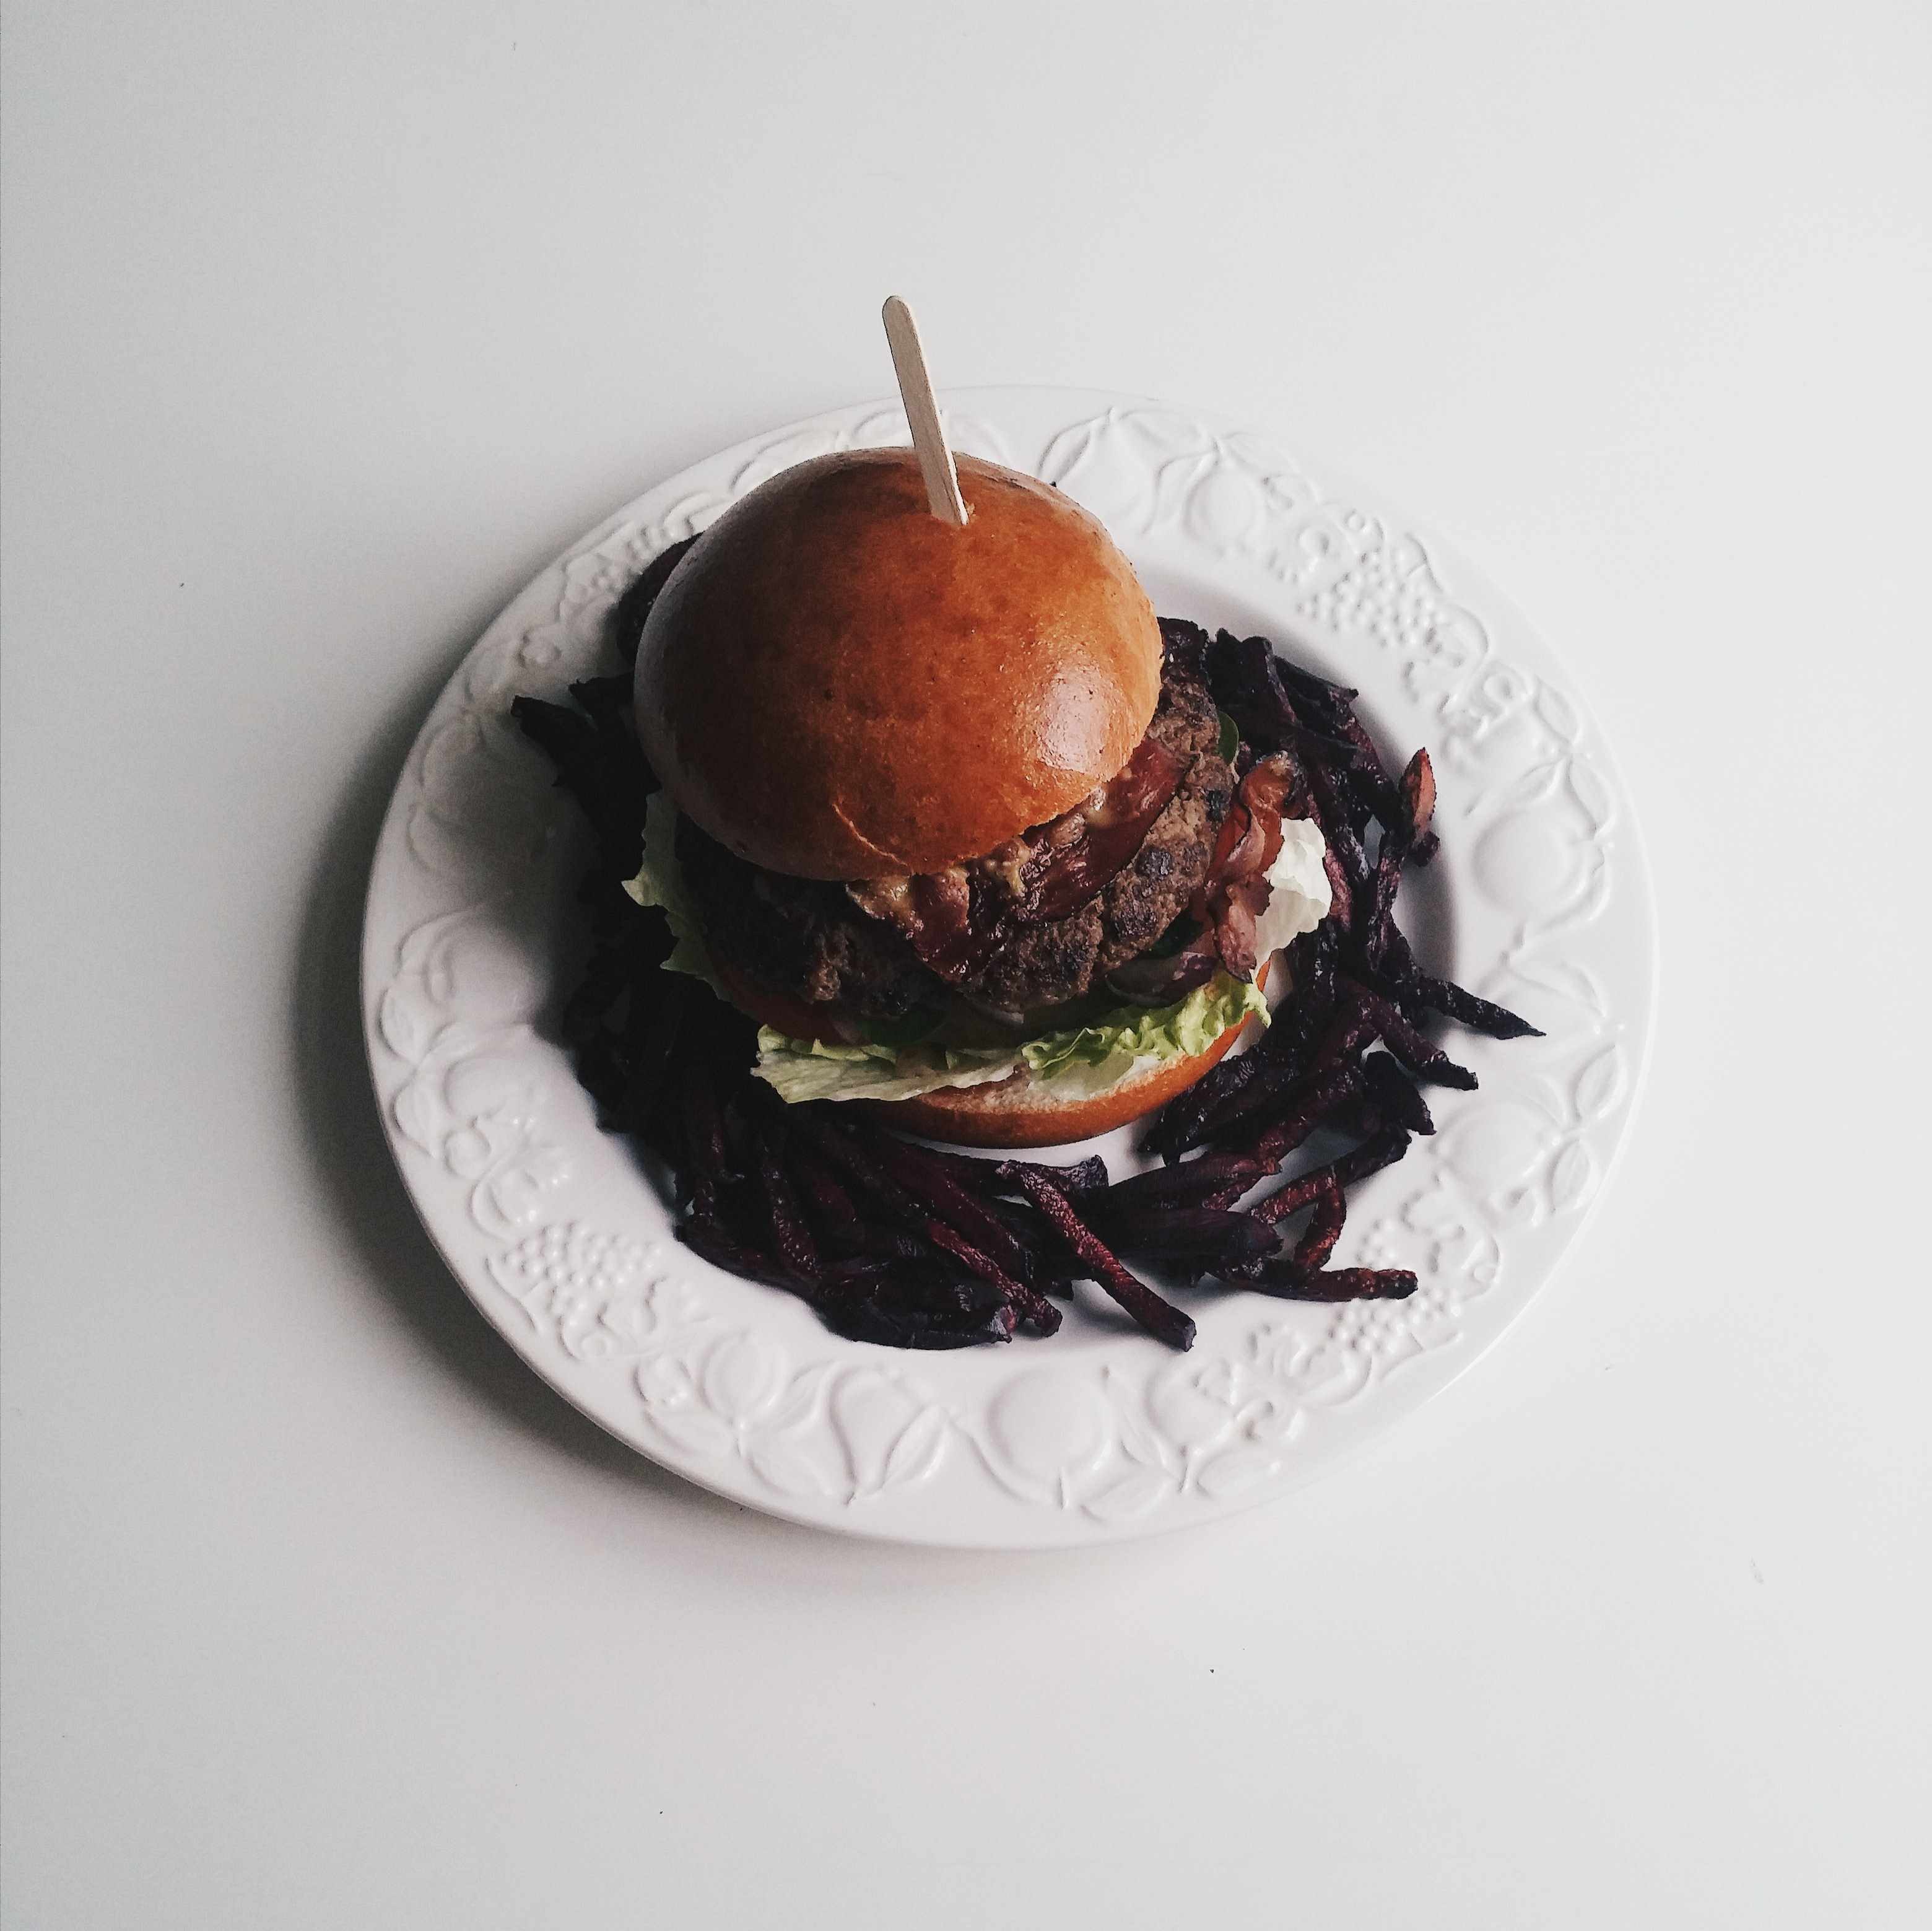
food, hamburger, slider, dish, cuisine, cheeseburger, veggie burger, ingredient, finger food, recipe, sandwich, Burger king premium burgers, appetizer, produce, comfort food, bun, still life photography